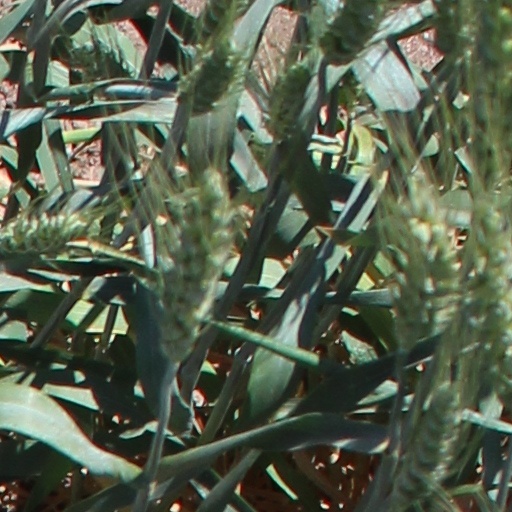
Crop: wheat